Craig Carothers

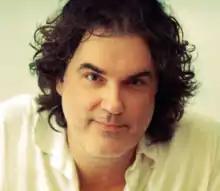

Craig Carothers is an American singer-songwriter originally from Portland, Oregon, who now lives in Nashville, Tennessee. Carothers's "Little Hercules" was recorded for Trisha Yearwood's 1996 album "Everybody Knows". The record went gold.